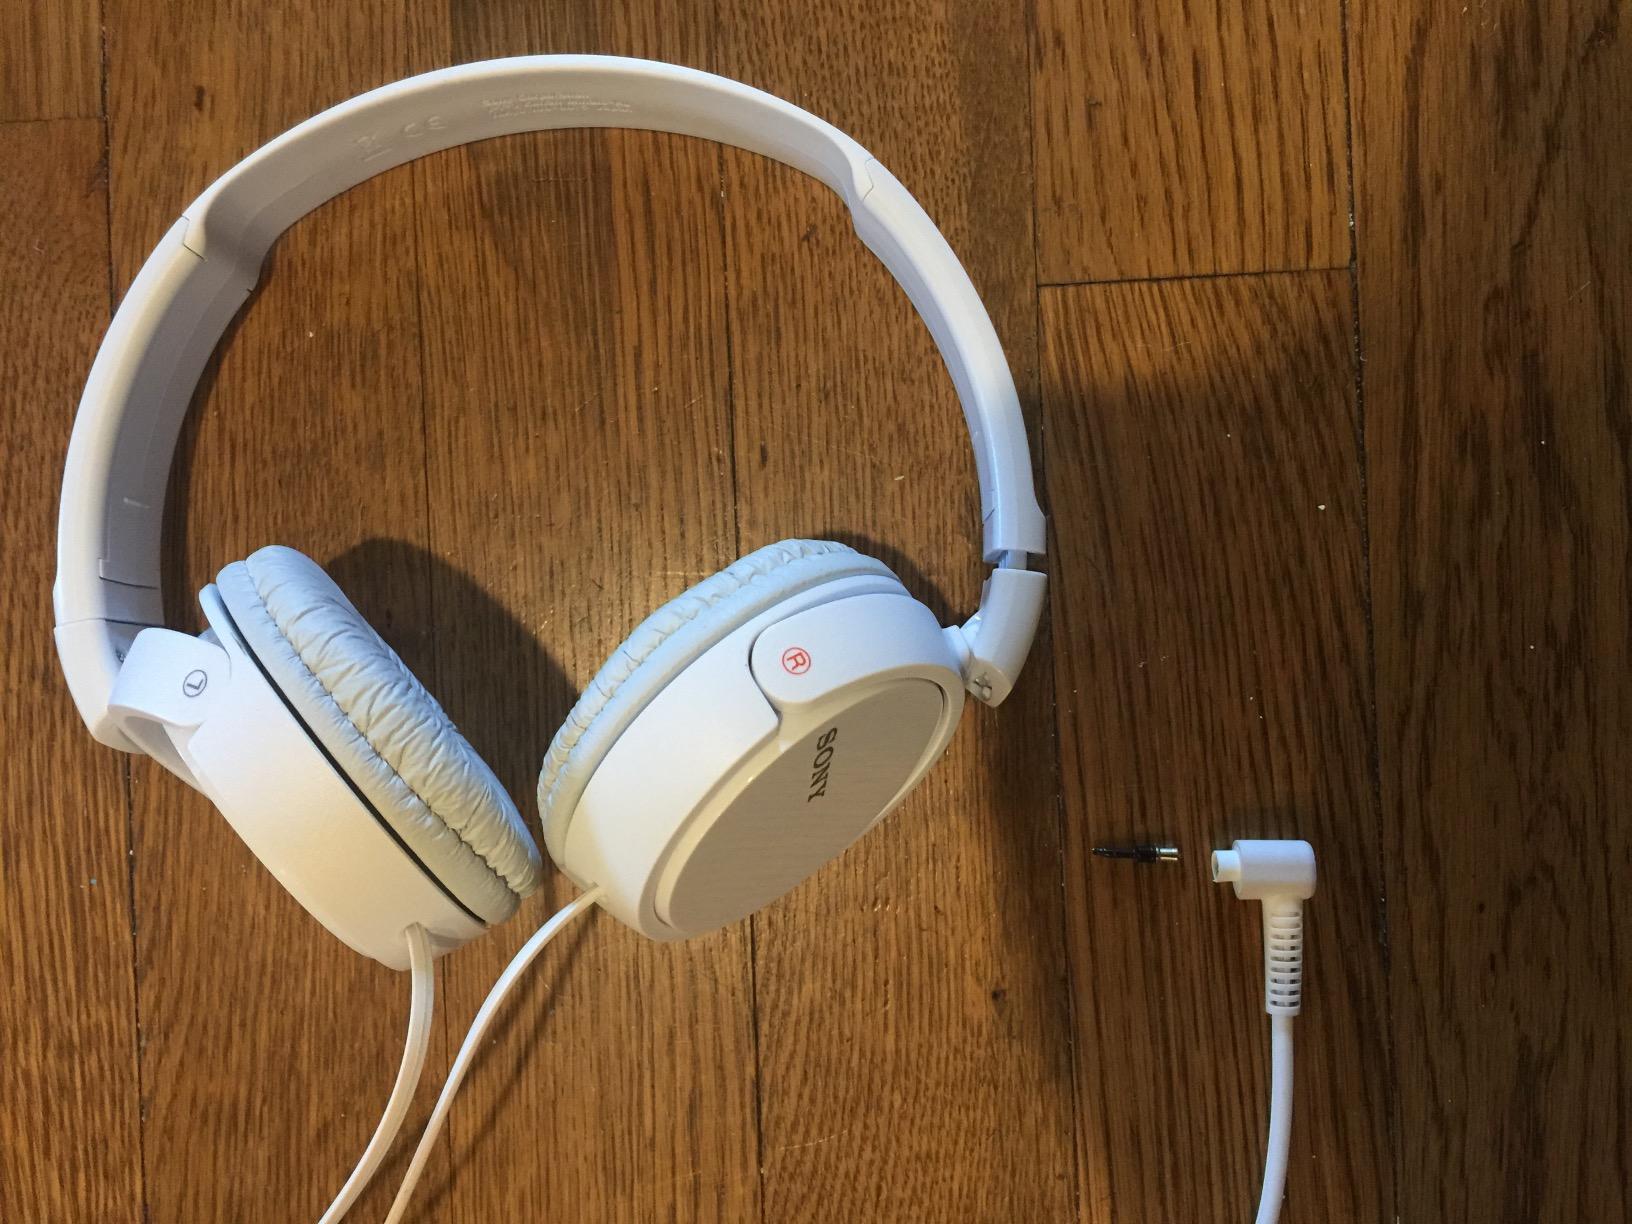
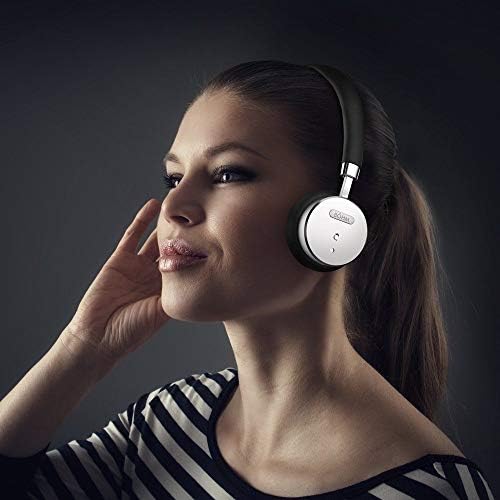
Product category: headphones
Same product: no